2015 Pan American Games

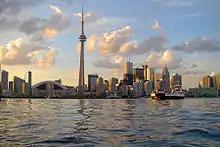
Toronto was selected by the Canadian Olympic Committee as the official bid city from Canada for the 2015 Pan American Games

The Canadian Olympic Committee (COC) originally expressed interest in bidding for the games in November 2007. In April 2008, after discussions with all three levels of government, the COC chose to support Toronto and the surrounding region as the Canadian candidate. No other Canadian city was given a chance to bid in a domestic race, and thus Toronto was selected without a vote. Toronto's interest in bidding came after failing to land the 1996 Summer Olympics and the 2008 Summer Olympics, which were held in Atlanta and Beijing, respectively, instead.